United States labor law

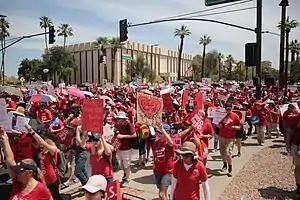
All workers, like the Arizona teachers in 2019, are guaranteed the right to take collective action, including strikes, by international law, federal law and most state laws.

The central right in labor law, beyond minimum standards for pay, hours, pensions, safety or privacy, is to participate and vote in workplace governance. The American model developed from the Clayton Antitrust Act of 1914, which declared the "labor of a human being is not a commodity or article of commerce" and aimed to take workplace relations out of the reach of courts hostile to collective bargaining. Lacking success, the National Labor Relations Act of 1935 changed the basic model, which remained through the 20th century. Reflecting the "inequality of bargaining power between employees ... and employers who are organized in the corporate or other forms of ownership association", the NLRA 1935 codified basic rights of employees to organize a union, requires employers to bargain in good faith (at least on paper) after a union has majority support, binds employers to collective agreements, and protects the right to take collective action including a strike. Union membership, collective bargaining, and standards of living all increased rapidly until Congress forced through the Taft–Hartley Act of 1947. Its amendments enabled states to pass laws restricting agreements for all employees in a workplace to be unionized, prohibited collective action against associated employers, and introduced a list of unfair labor practices for unions, as well as employers. Since then, the US Supreme Court chose to develop a doctrine that the rules in the NLRA 1935 preempted any other state rules if an activity was "arguably subject" to its rights and duties. While states were inhibited from acting as "laboratories of democracy", and particularly as unions were targeted from 1980 and membership fell, the NLRA 1935 has been criticized as a "failed statute" as US labor law "ossified". This has led to more innovative experiments among states, progressive corporations and unions to create direct participation rights, including the right to vote for or codetermine directors of corporate boards, and elect work councils with binding rights on workplace issues.